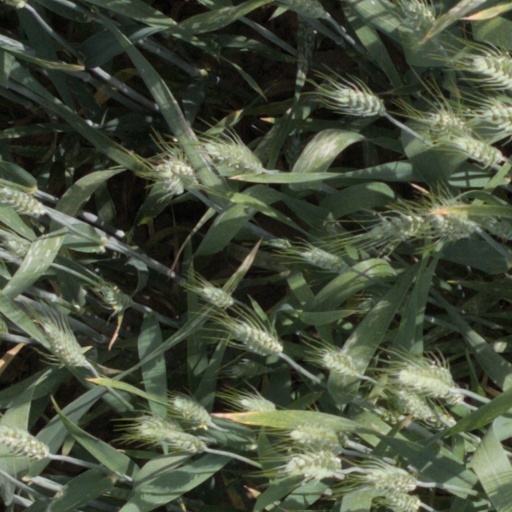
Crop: wheat